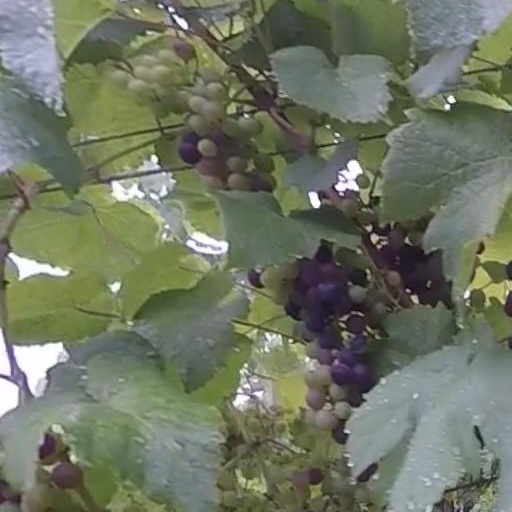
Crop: grape